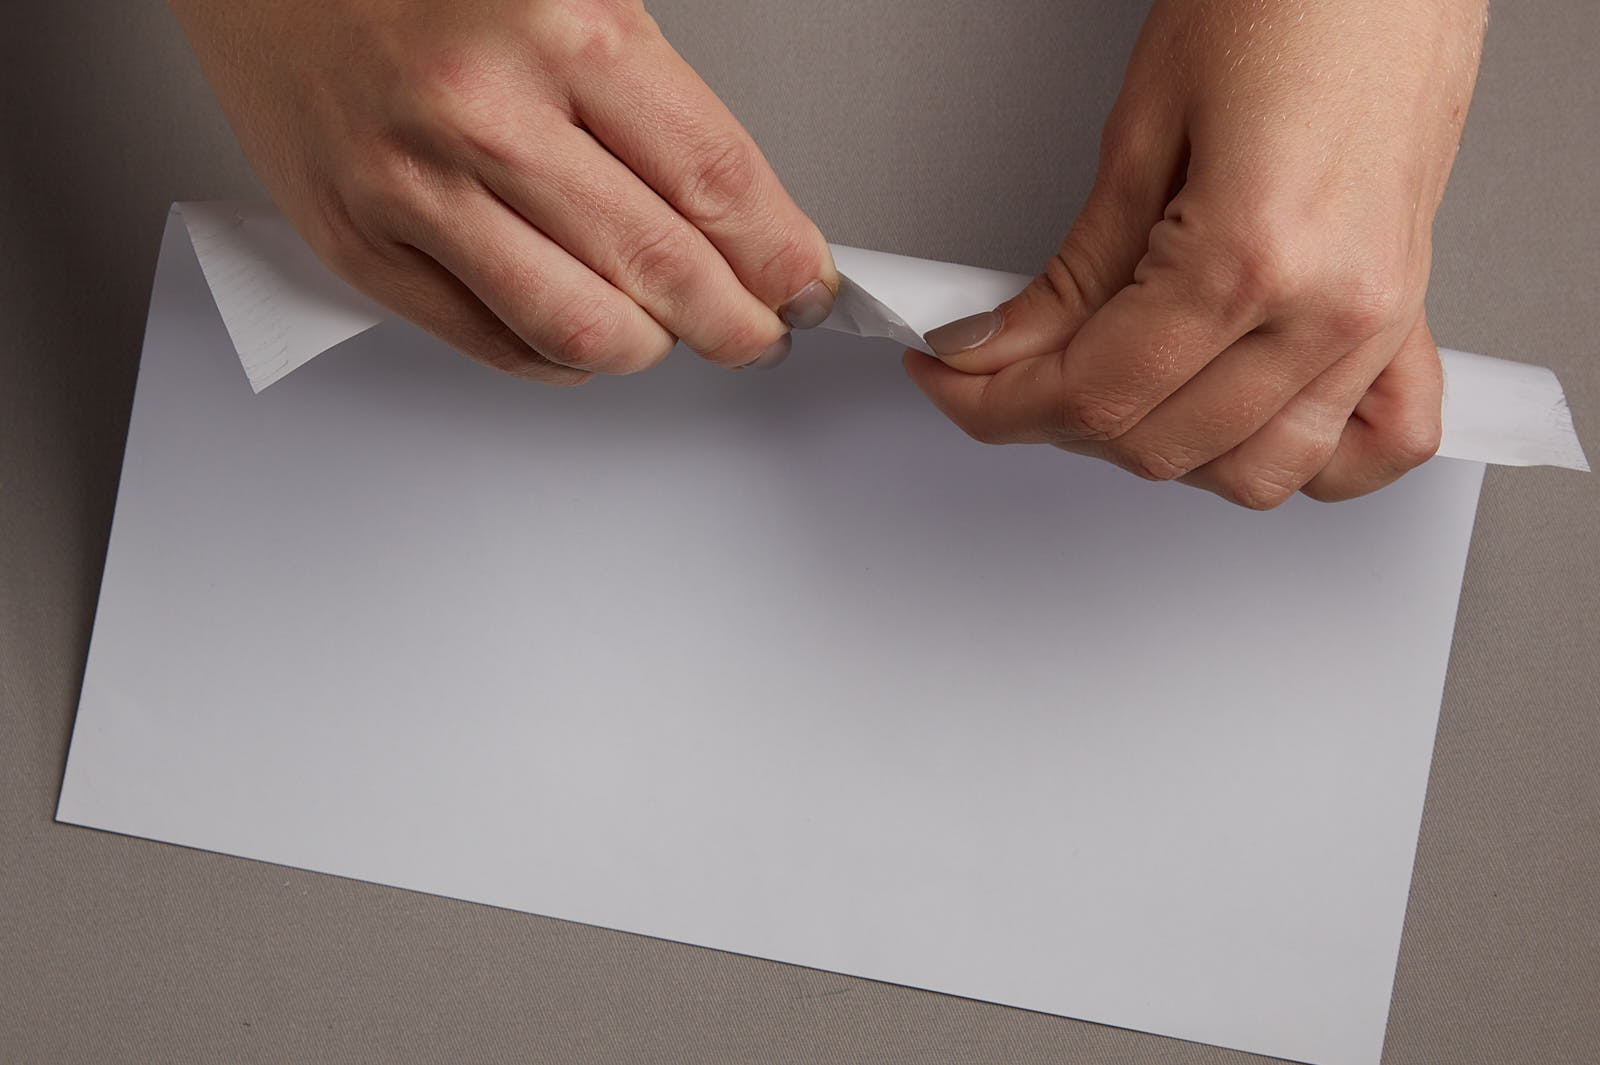
Label: paper